Hacienda Santa Clara

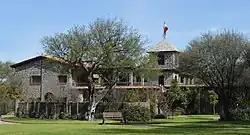
Main house of the campus

The Hacienda Santa Clara is a study abroad and research center located in San Miguel Allende, Guanajuato, Mexico. It is on a former maguey hacienda in central Mexico, which was reconstructed for the center in the 2010s, to support study abroad students and researchers, primarily from the United States.